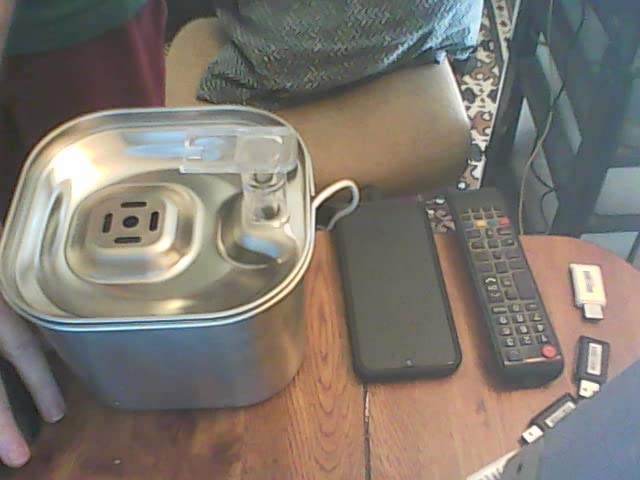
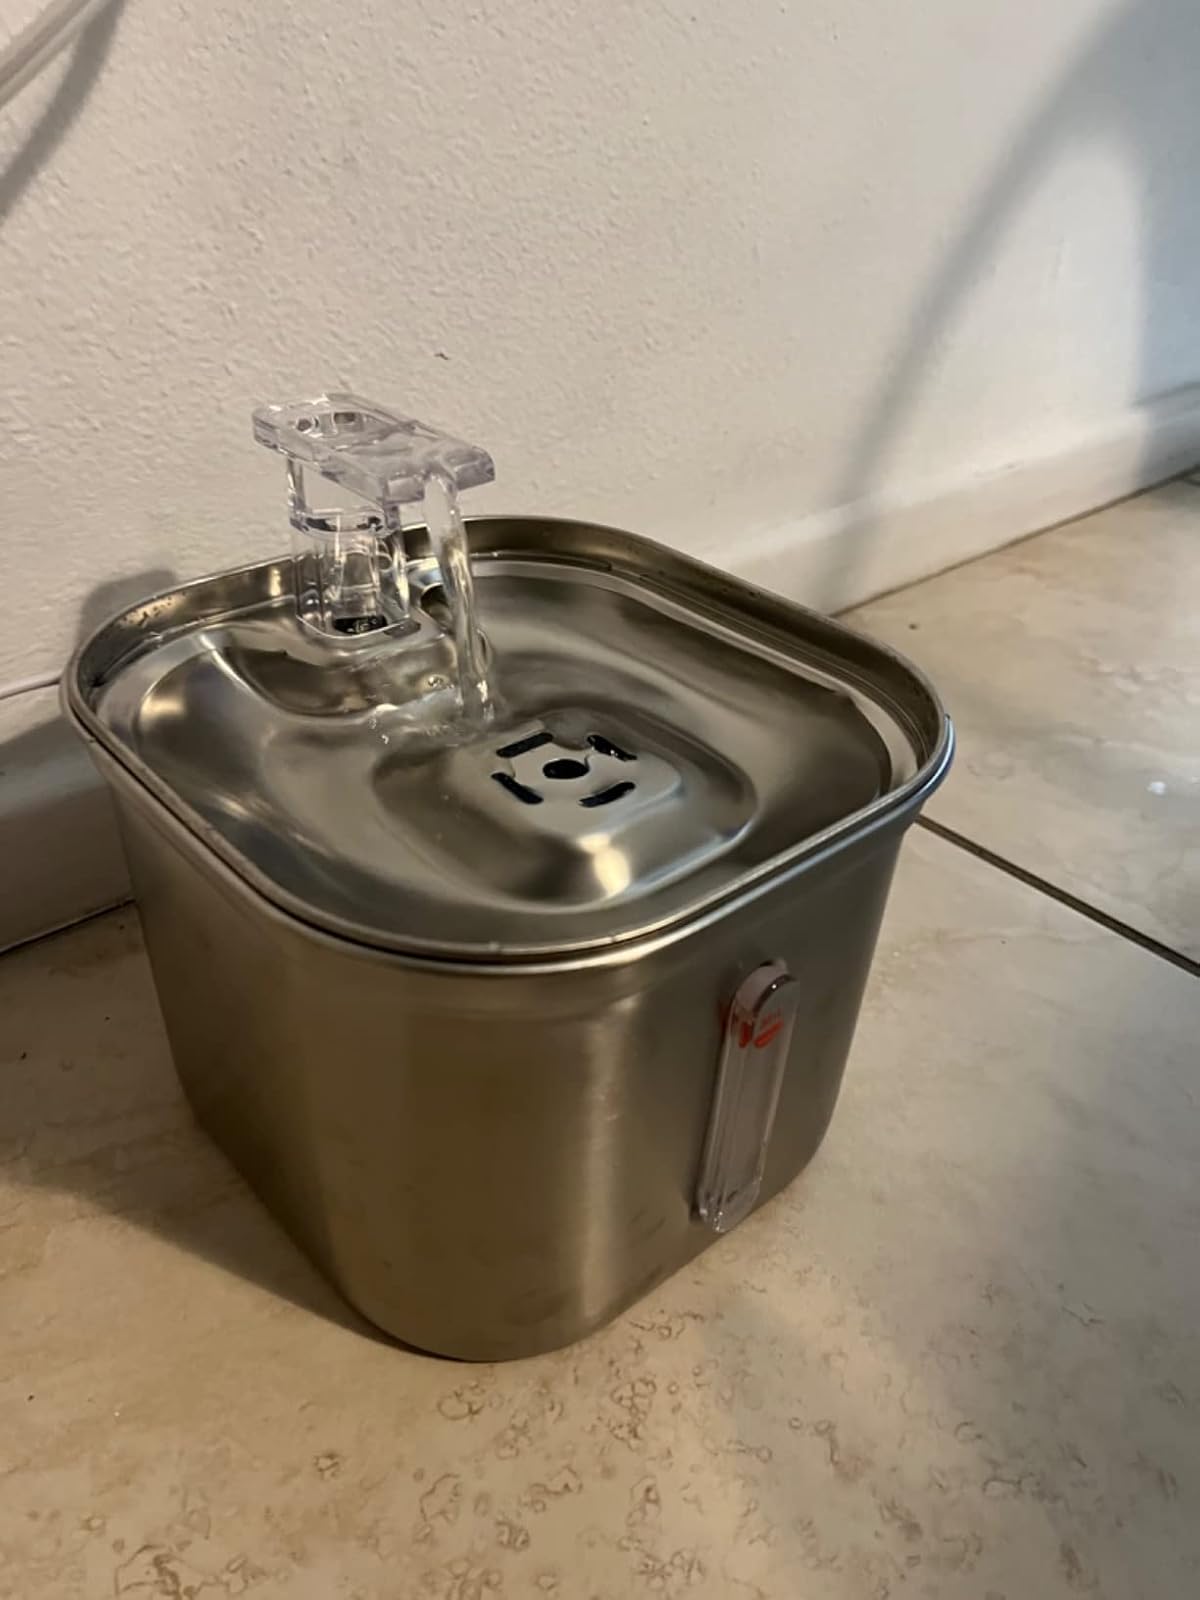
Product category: items_bowl
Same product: yes